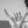
ASL letter: Y